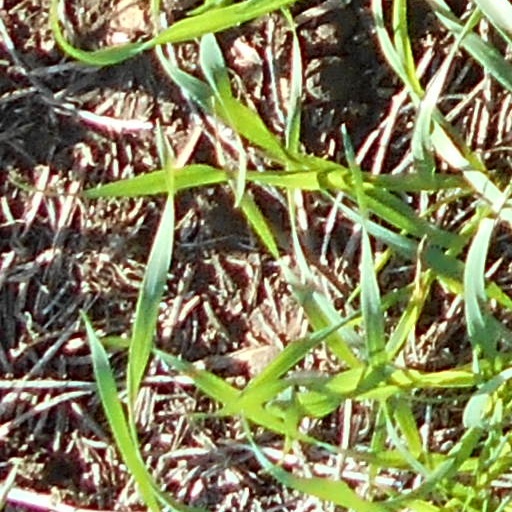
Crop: wheat